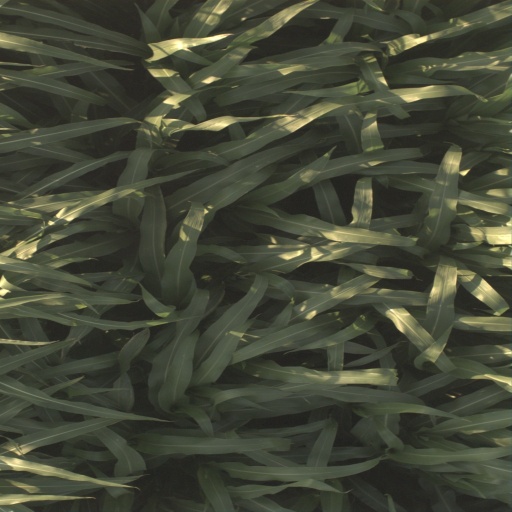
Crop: sorghum